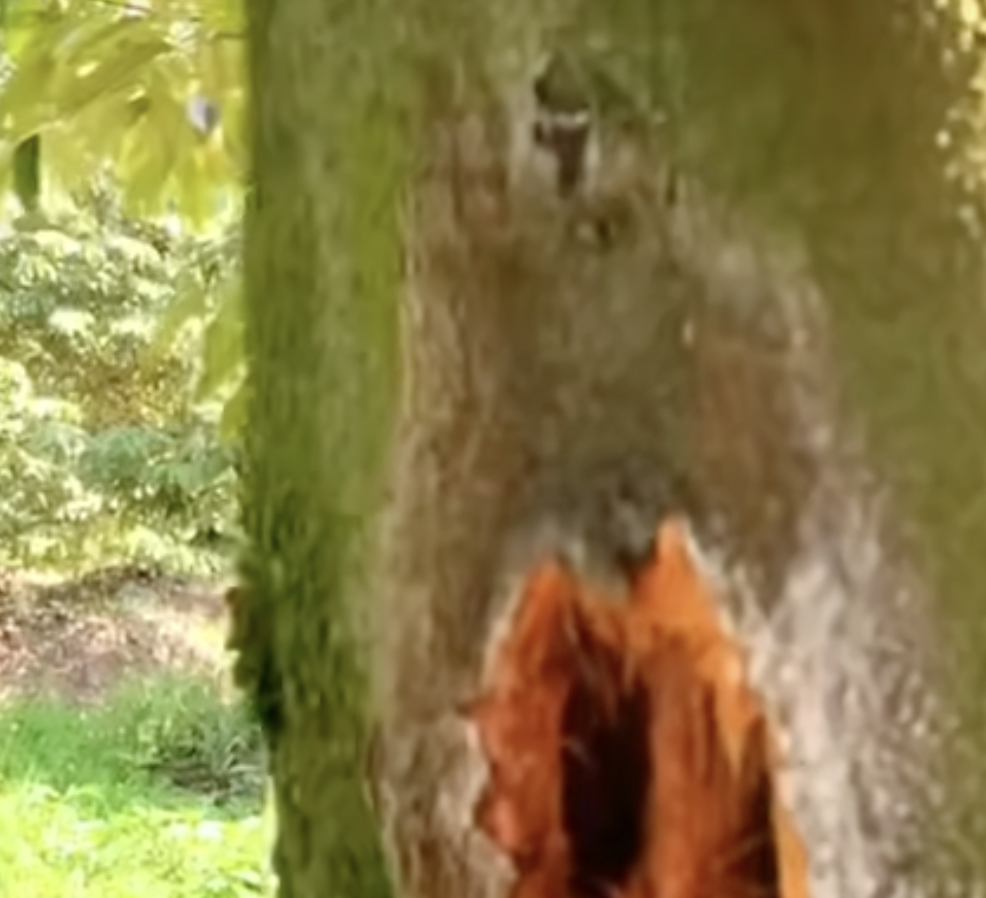
Label: stem_cracking_ gummosis